Ki Teitzei

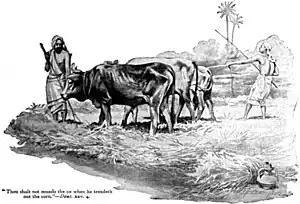
"Thou shalt not muzzle the ox when he treadeth out the corn." (Deuteronomy 25:4.) (illustration circa 1900 by James Shaw Crompton)

Ki Teitzei, Ki Tetzei, Ki Tetse, Ki Thetze, Ki Tese, Ki Tetzey, or Ki Seitzei (—Hebrew for "when you go," the first words in the parashah) is the 49th weekly Torah portion ("parashah") in the annual Jewish cycle of Torah reading and the sixth in the Book of Deuteronomy. It comprises Deuteronomy 21:10–25:19. The parashah sets out a series of miscellaneous laws, mostly governing civil and domestic life, including ordinances regarding a beautiful captive of war, inheritance among the sons of two wives, a wayward son, the corpse of an executed person, found property, coming upon another in distress, rooftop safety, prohibited mixtures, sexual offenses, membership in the congregation, camp hygiene, runaway slaves, prostitution, usury, vows, gleaning, kidnapping, repossession, prompt payment of wages, vicarious liability, flogging, treatment of domestic animals, yibbum ( "levirate marriage"), weights and measures, and wiping out the memory of Amalek.